Swift Presbyterian Church

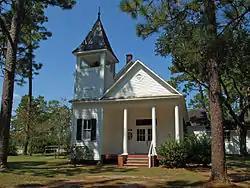

Swift Presbyterian Church is a historic Presbyterian church on Swift Church Road in Miflin, Alabama, United States. It was built in 1905 and added to the National Register of Historic Places in 1988.